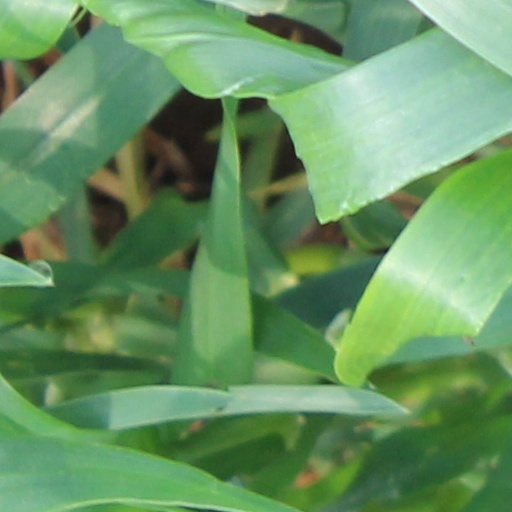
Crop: wheat